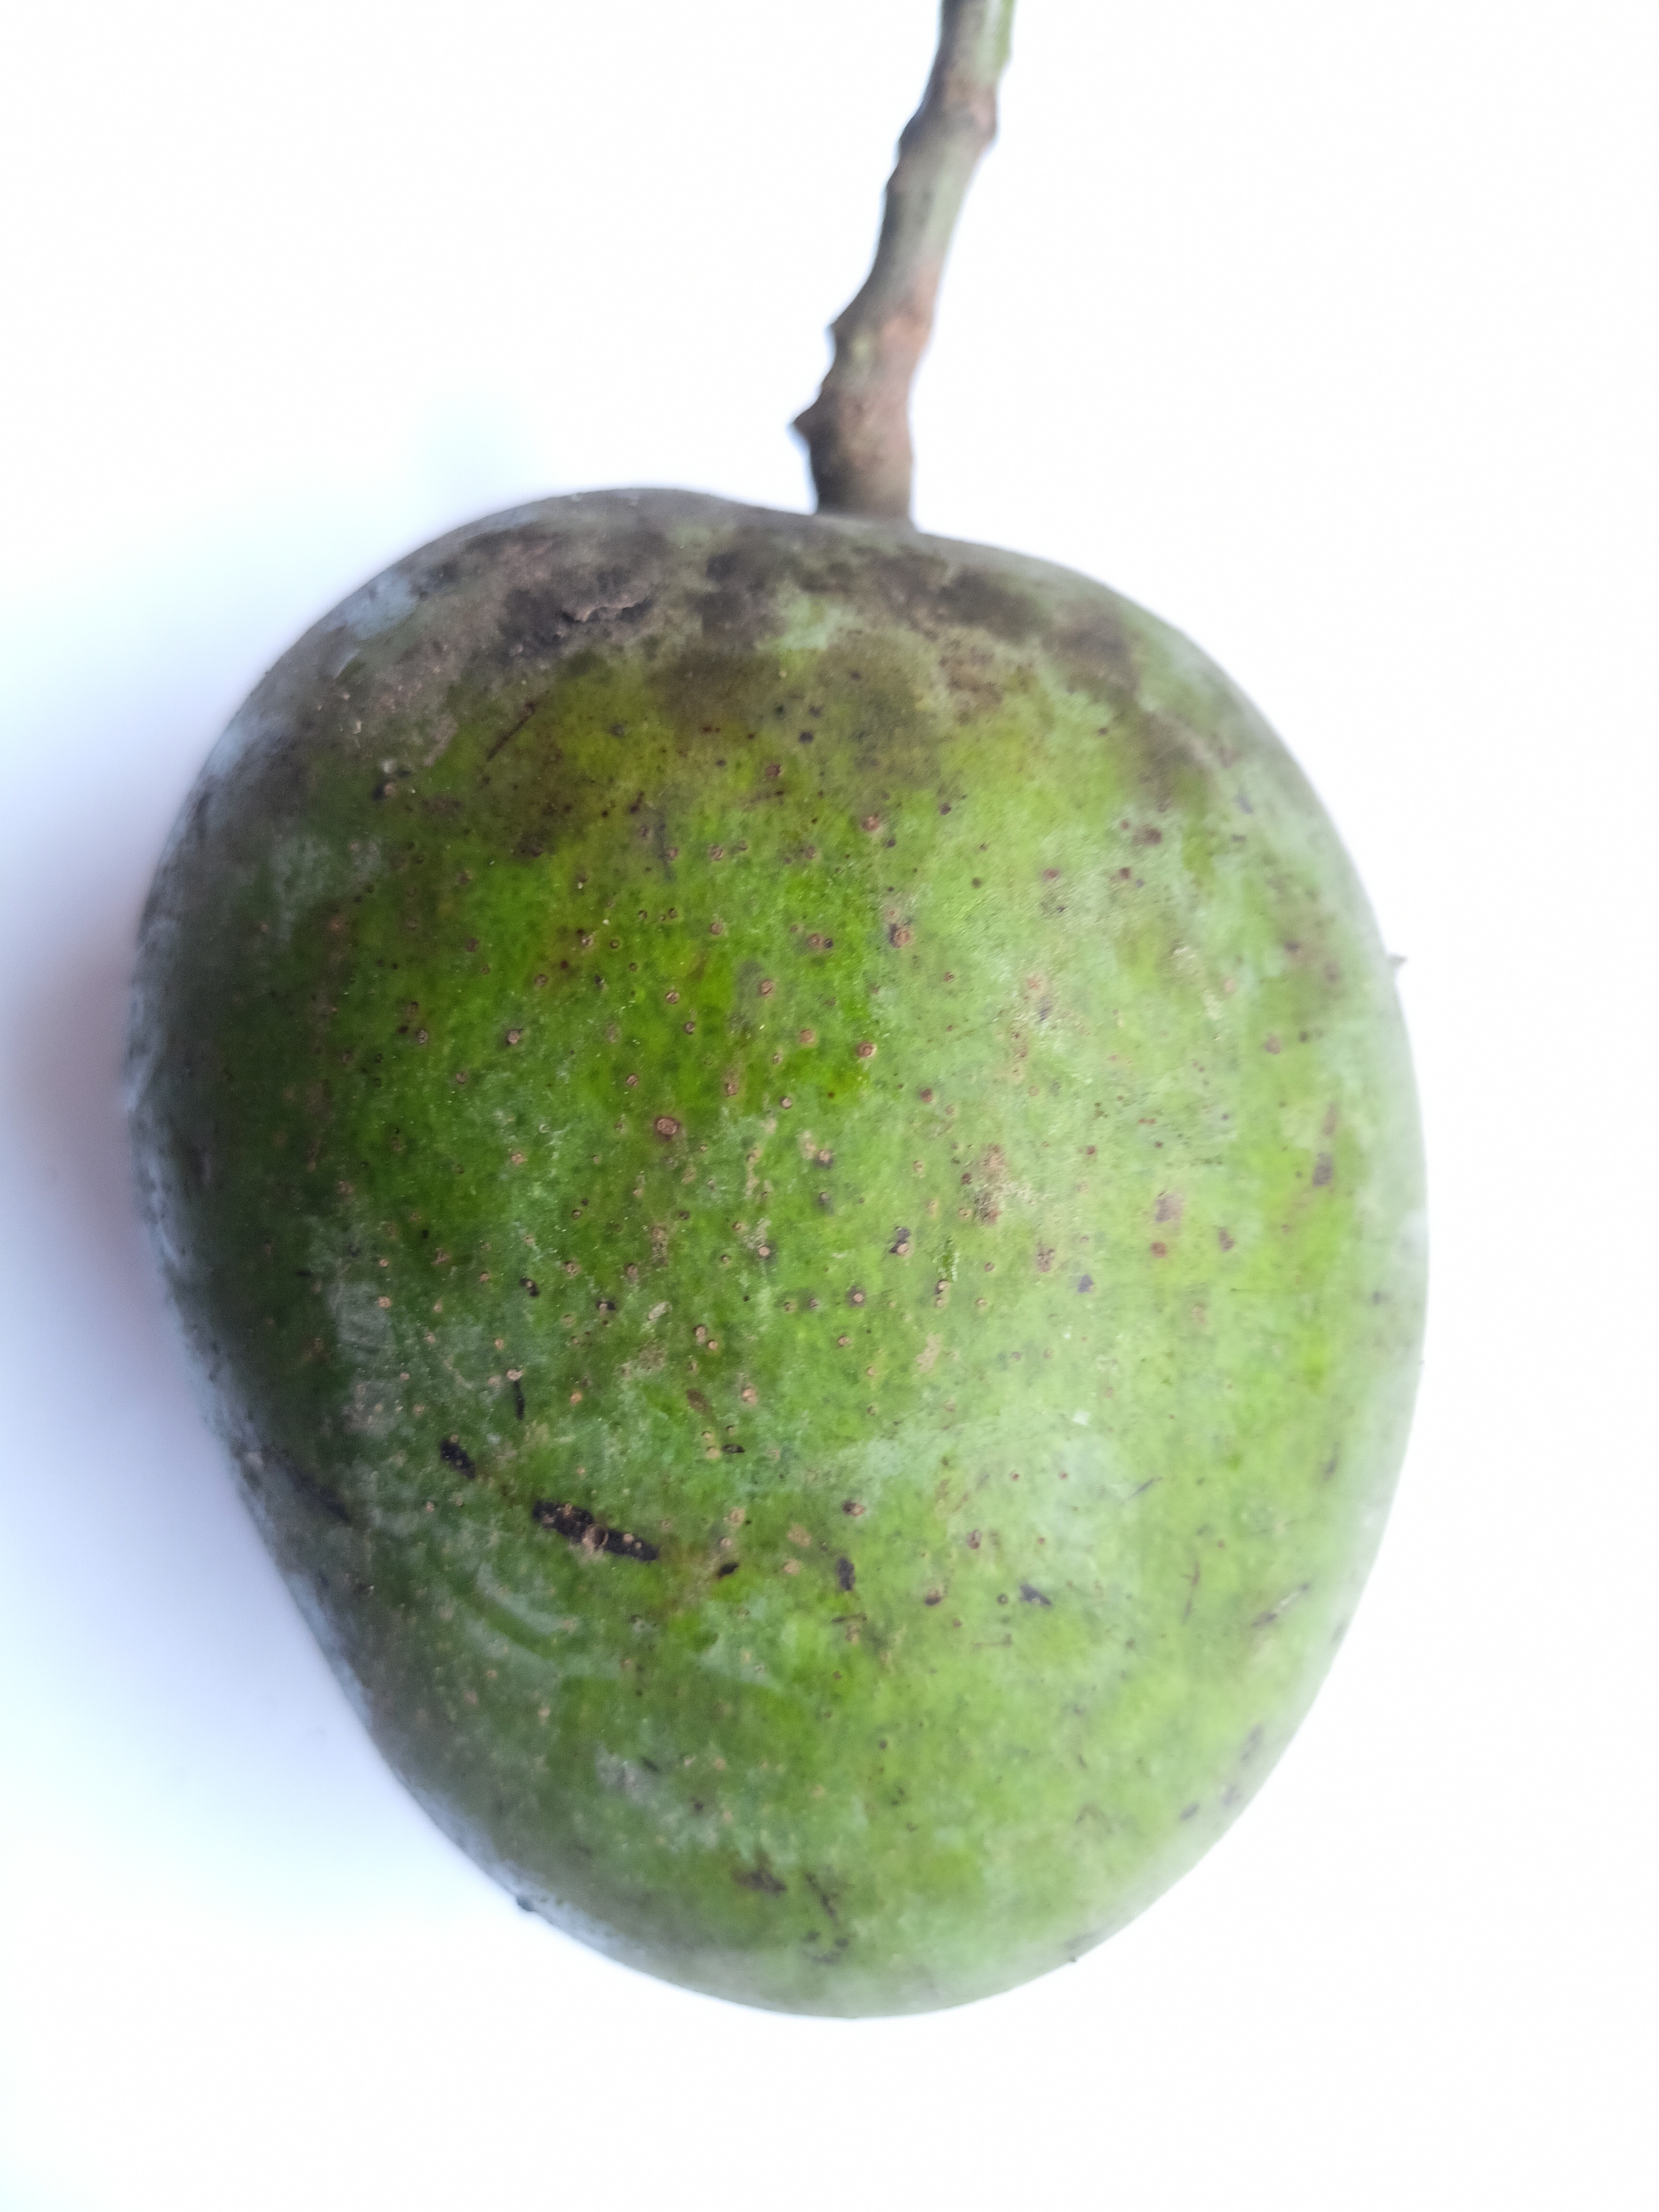
Mango variety: Khrishapat